Mongolian barbecue

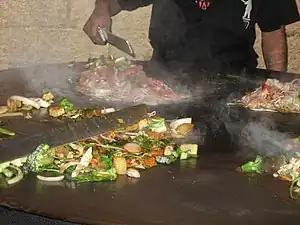
Food cooking on a Mongolian barbecue griddle

Mongolian barbecue is a method of preparing stir-fried noodle dishes. Despite its name, the dish is not Mongolian, nor was it influenced by Mongolian cuisine. It was developed in Taiwan by a waishengren during the 1950s. Furthermore, it is also unrelated to actual barbecue traditions (such as American or Korean barbecue), since it is not cooked on a perforated grill above the smoke of an open flame, but rather a specialized flatiron grill. The kind of grill used to cook it is in the shape of a circle, and an upside-down wok was, in 1979, used to cook the dish in Taiwanese establishments. It has more in common with Teppanyaki.